Handley, Fort Worth, Texas

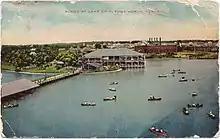
Postcard of Lake Erie, 1910

Handley was established in 1885 by the Texas & Pacific Railroad and named after retired Confederate Major James Madison Handley of Georgia. Handley created a plantation just seven miles from the center of Fort Worth on land that was adjacent to the Sara Gray Jennings Survey of 1847, and a very small community began to grow around him to the west. According to the "Fort Worth Gazette" newspaper of 1888, the most that could be said for the area was that it was good for hunting foxes. By 1901, Handley had 12 houses and 80 residents.